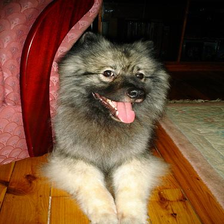
Species: dog
Breed: keeshond